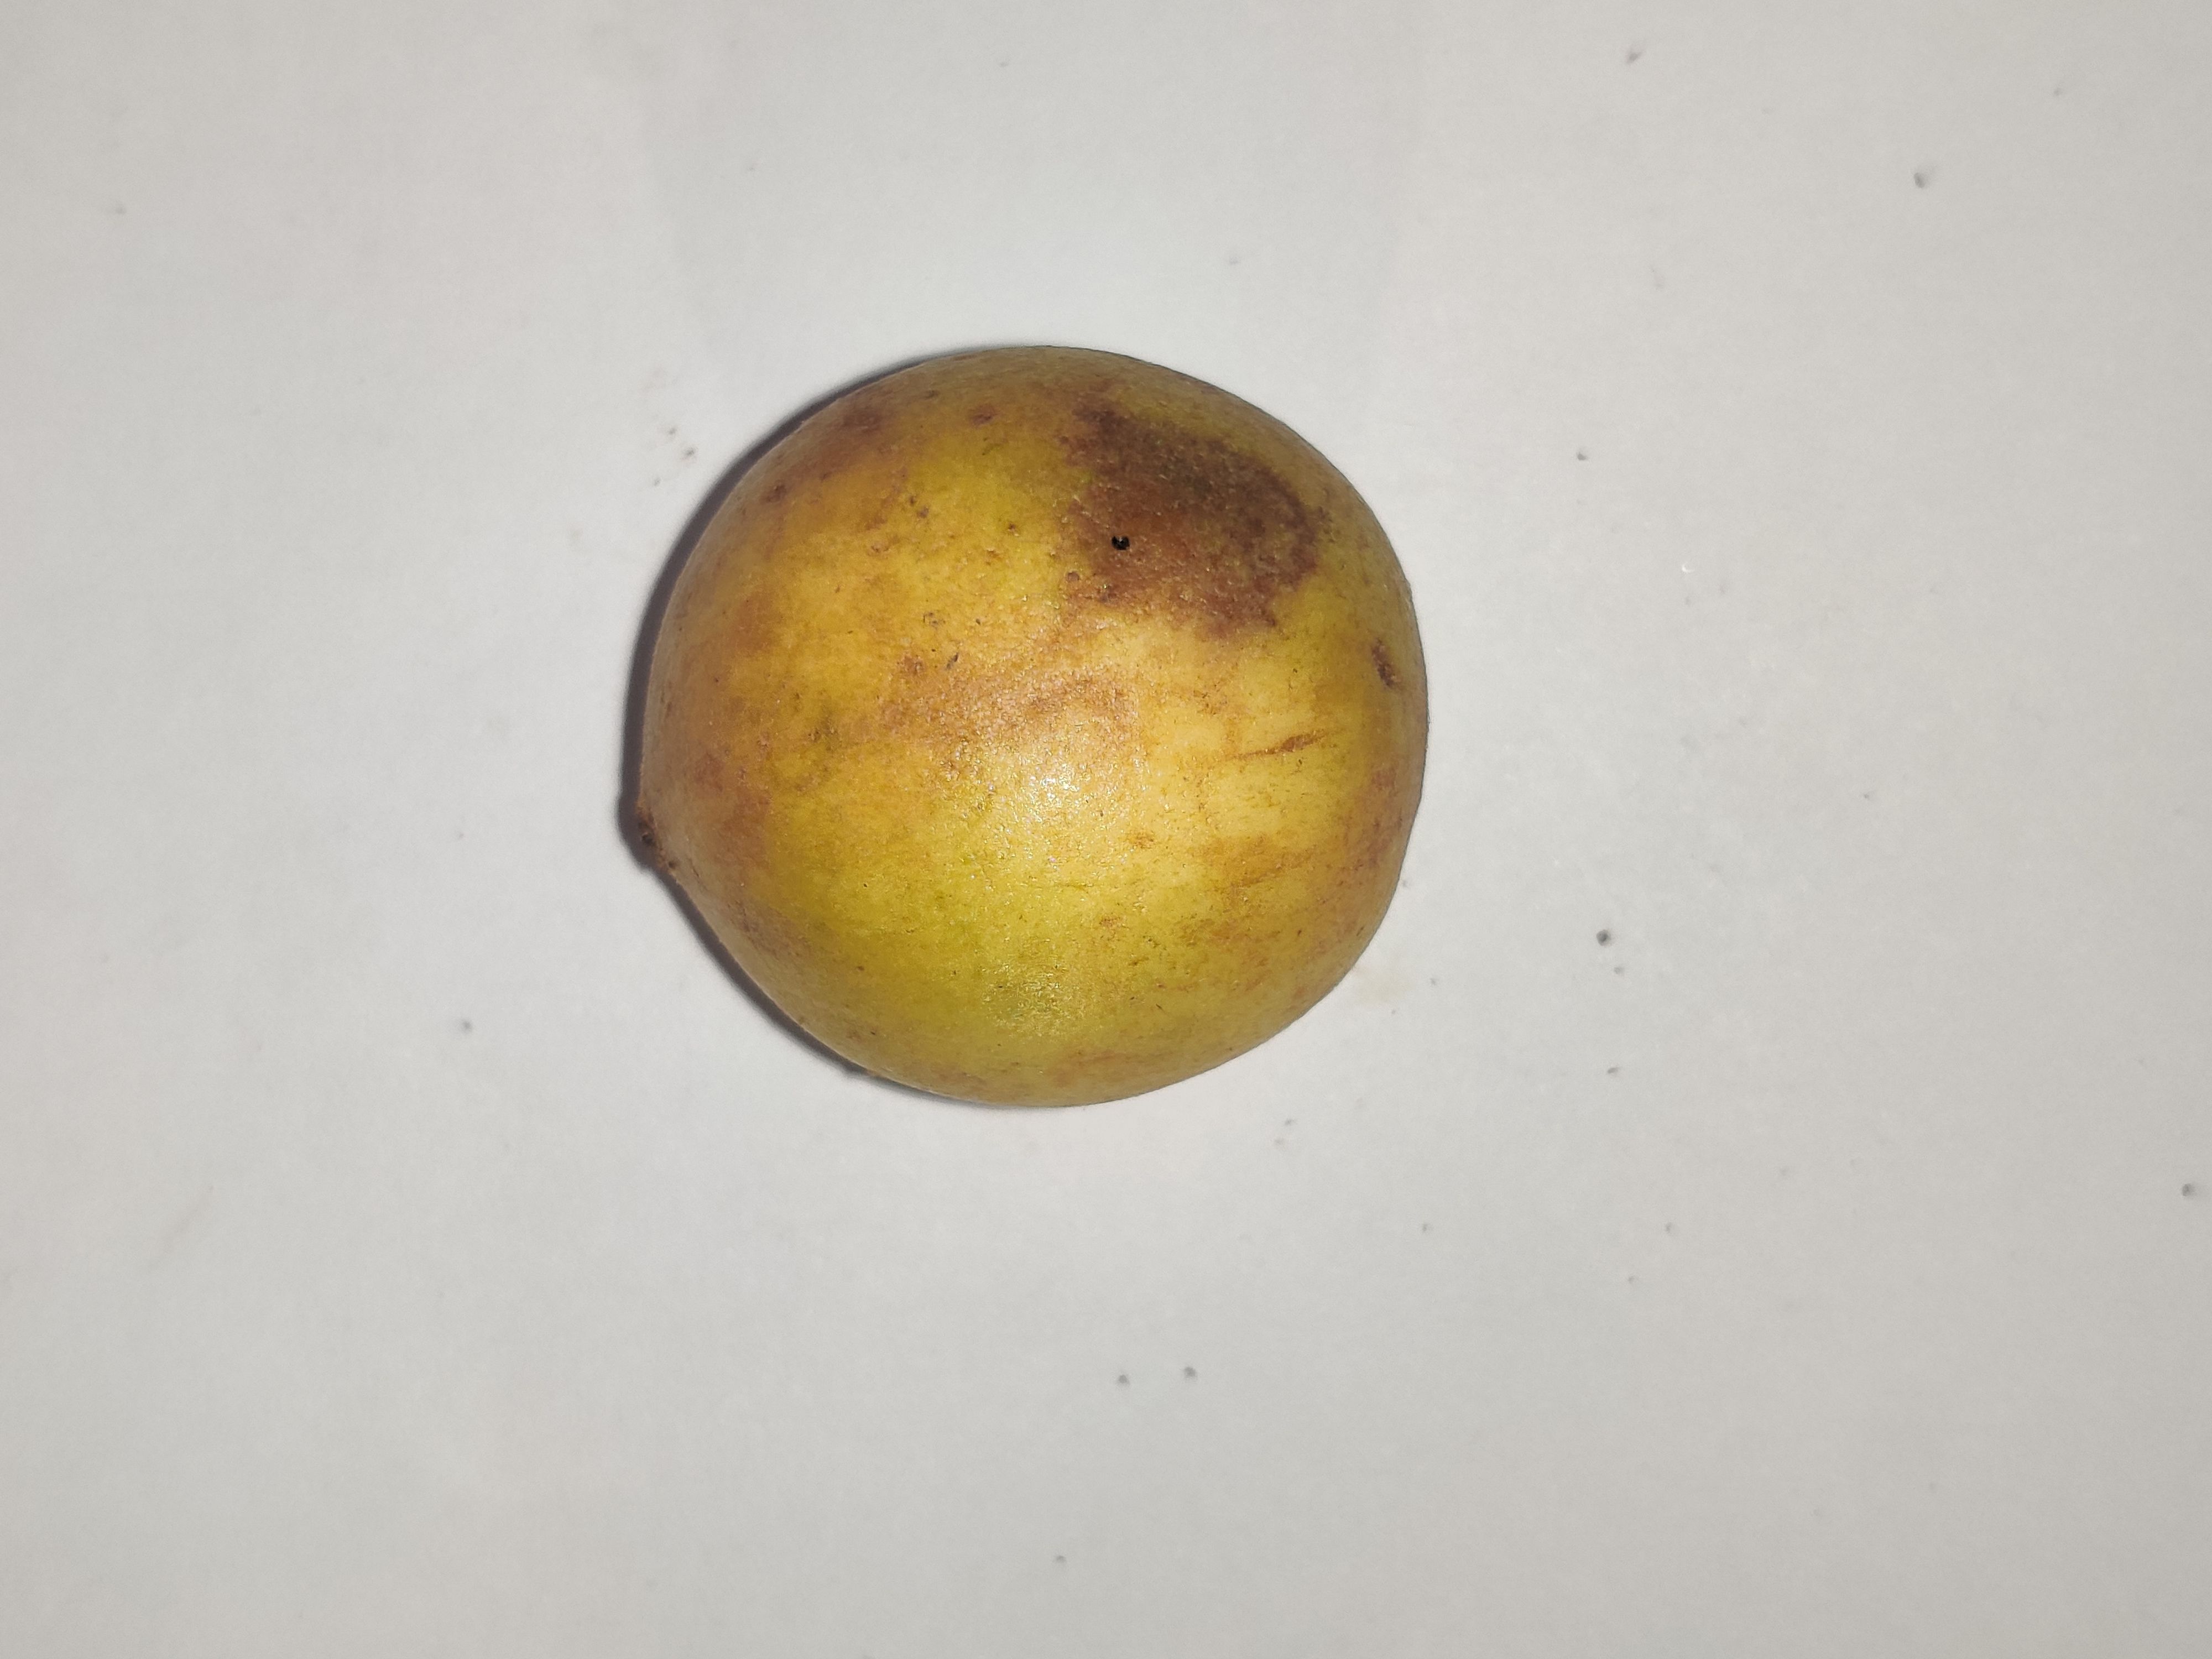
Fruit: burmese-grape
Grade: 1st-grade